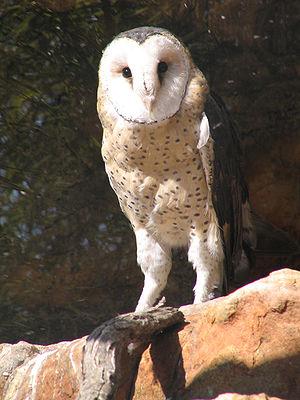
L'Effraie du Cap est une espèce d'oiseaux de la famille des Tytonidae.